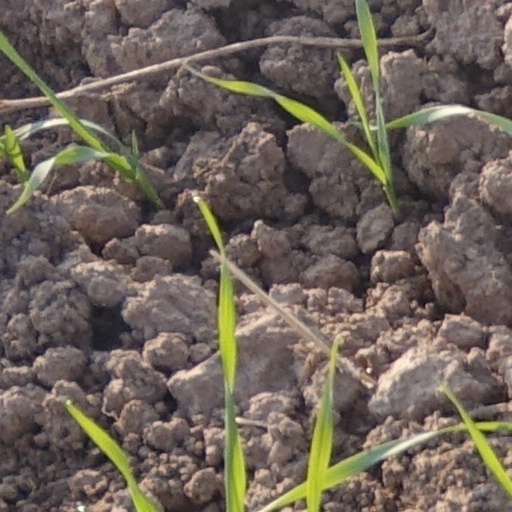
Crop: wheat